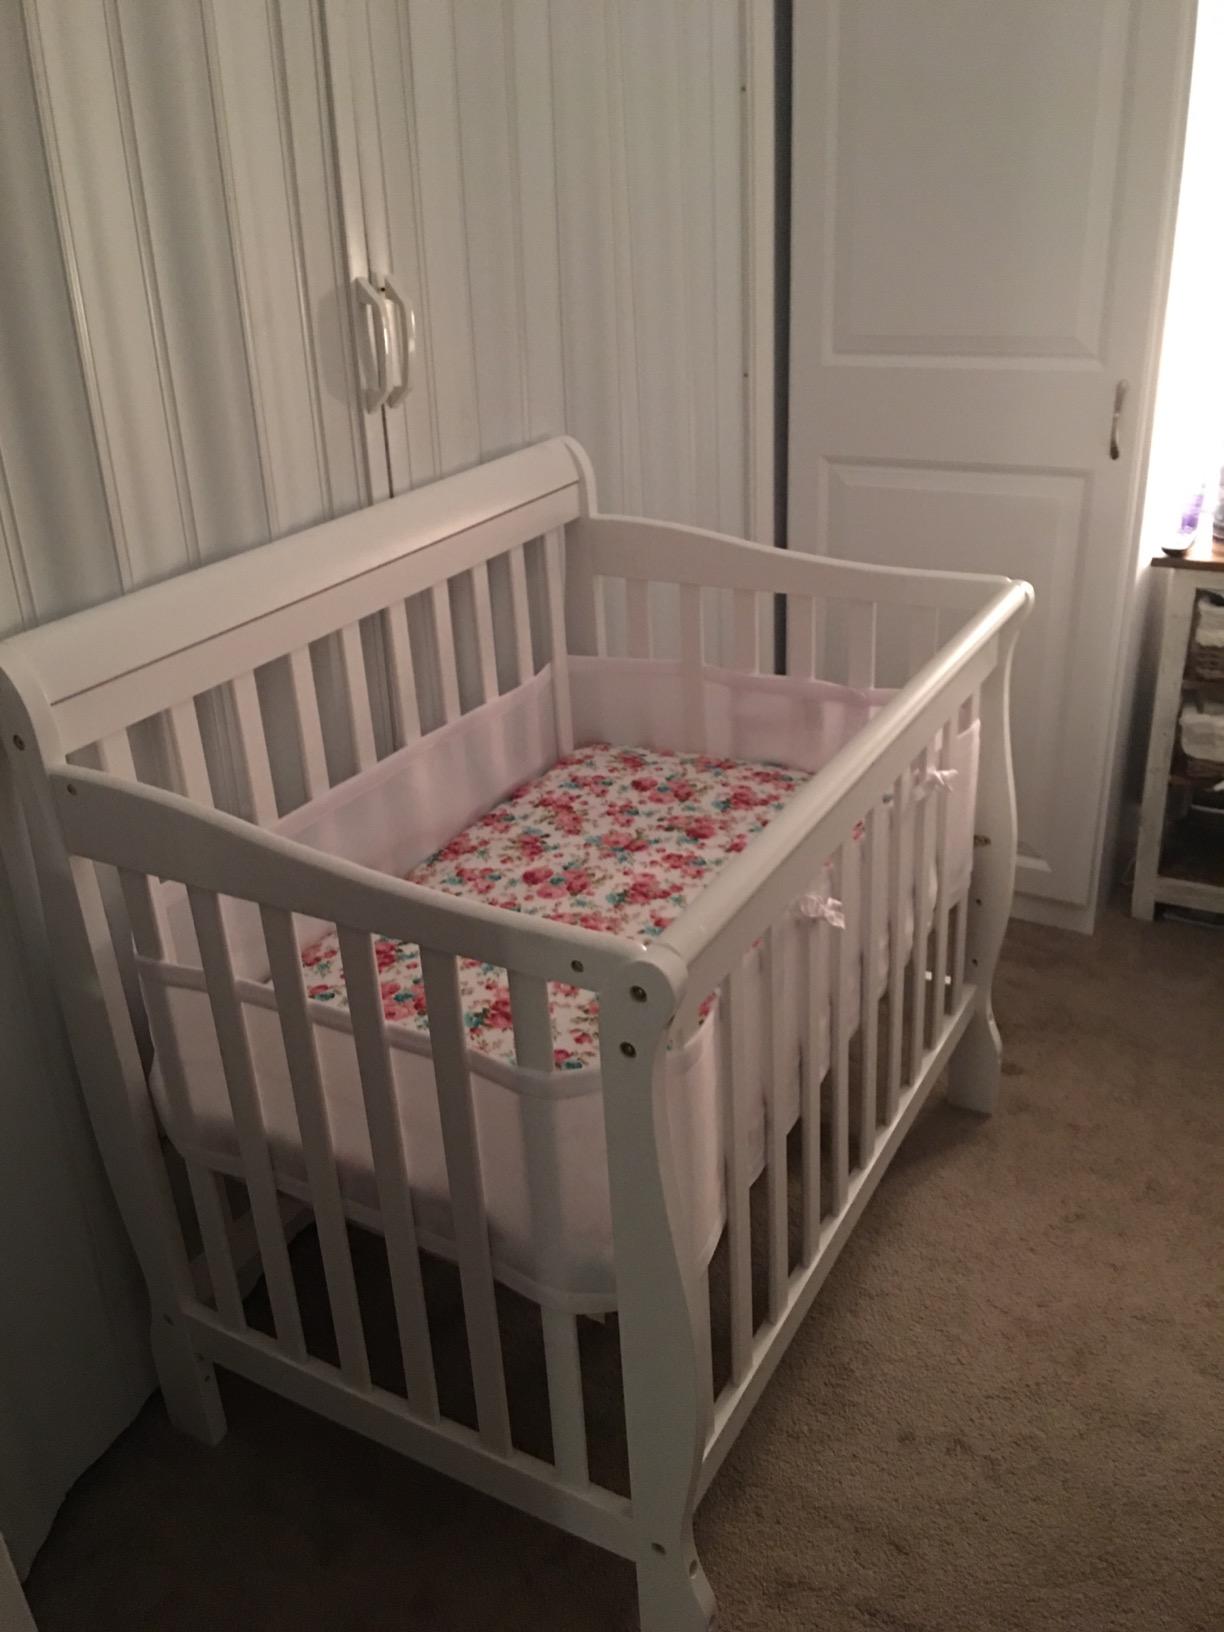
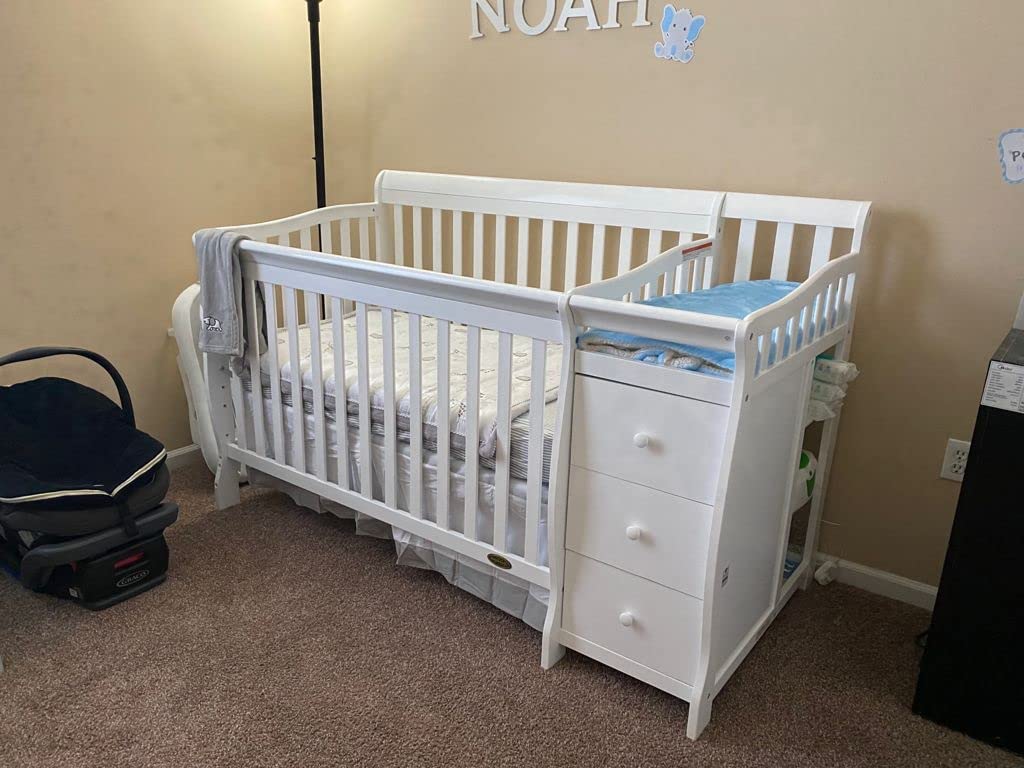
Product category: products_crib
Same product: no